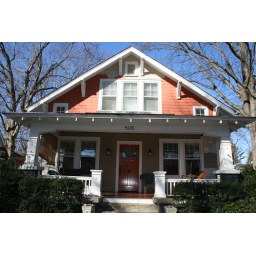
house colors- still not so sure about it. Will replace roof in 2009 or 2010 and reevaluate orange